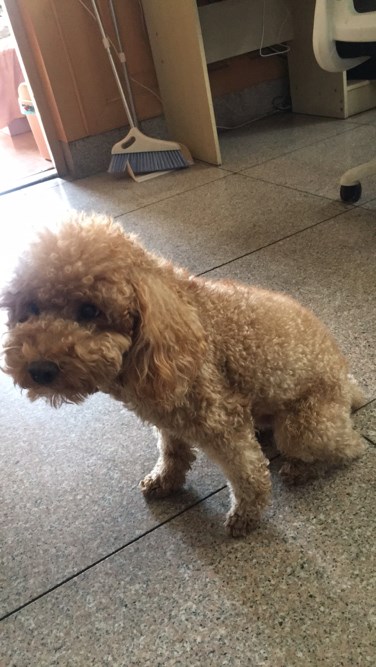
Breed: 7449-n000128-teddy